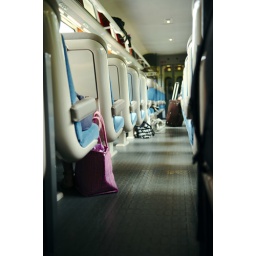
Pink bag in a train